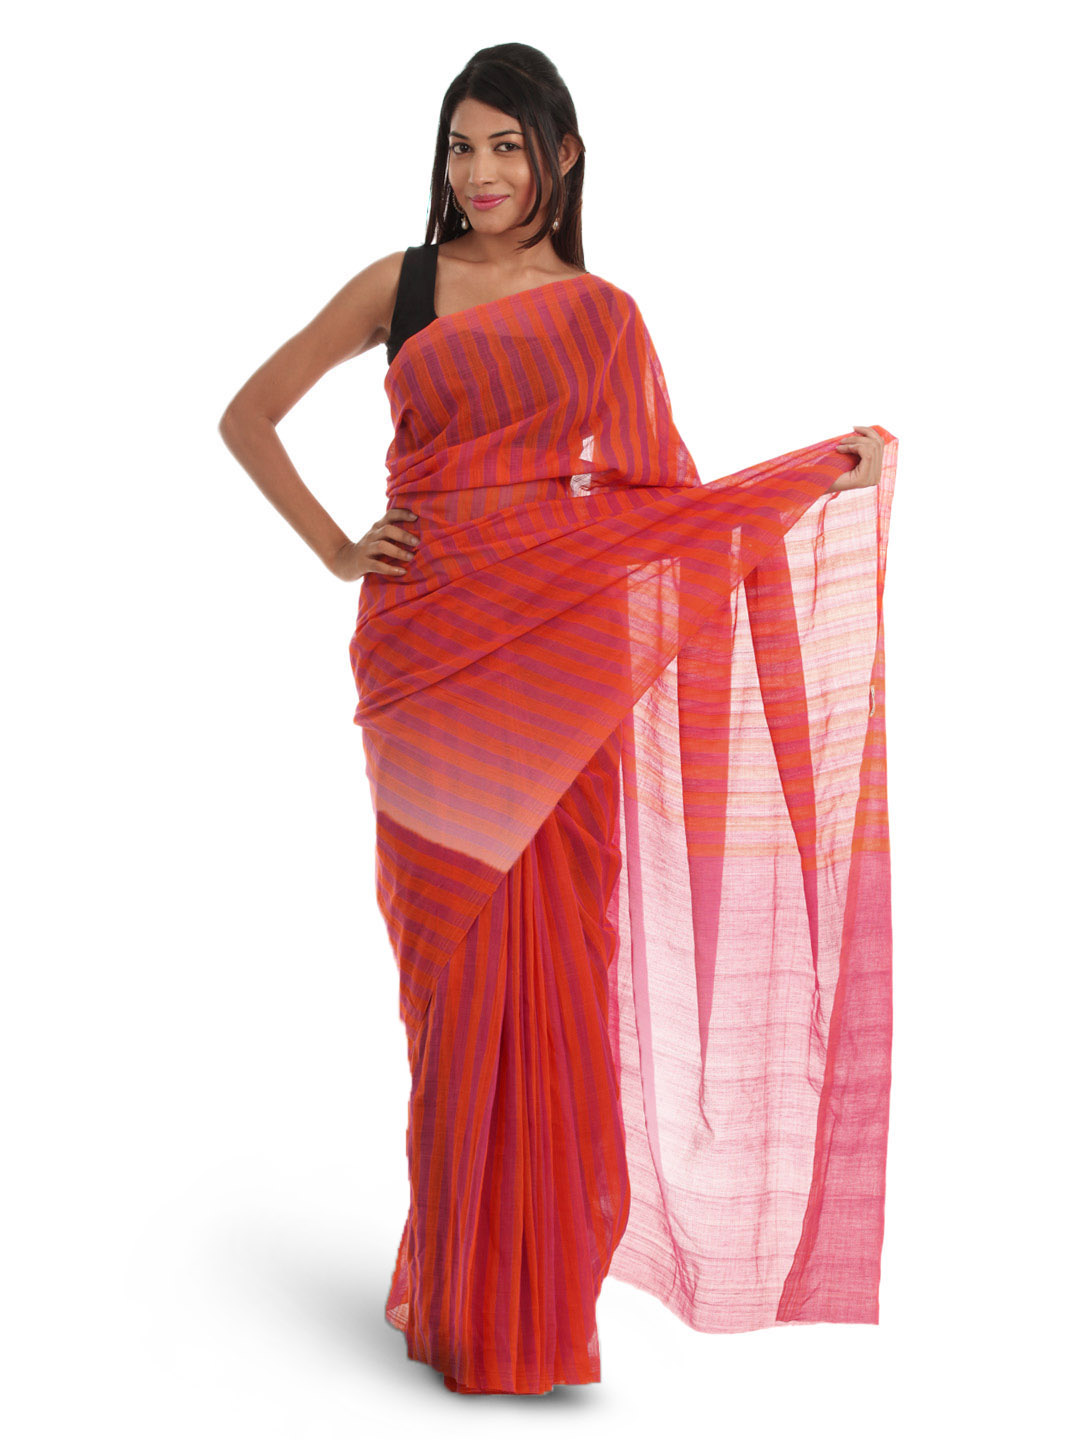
Fabindia Magenta & Orange Striped Saree Mangalgiri Saree
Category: Apparel / Saree / Sarees
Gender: Women
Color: Magenta
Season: Summer 2012
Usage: Ethnic